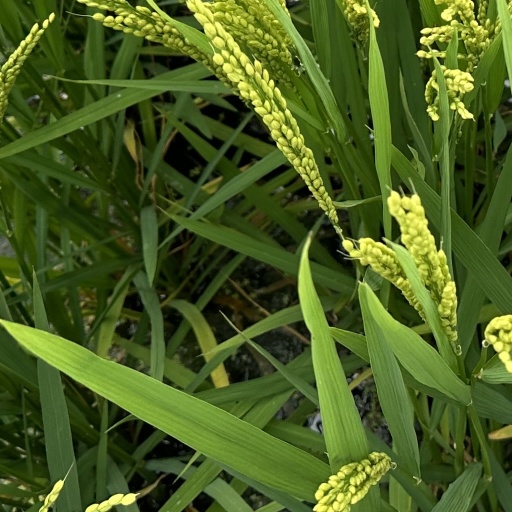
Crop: rice